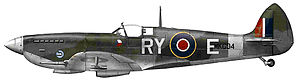
Supermarine Spitfire / Operationel historie / Spitfire i dansk tjeneste / Efterkrigstiden
Profil af en MK.IXe
Supermarine Spitfire er et ensædet Britisk jagerfly, benyttet af Royal Air Force og andre Allierede luftvåben før, under og efter 2. verdenskrig. Der blev fremstillet mange varianter af Spitfire, med et antal særlige vingekonfigurationer, og flyet blev produceret i større styktal end alle andre britiske fly. Det var også den eneste britiske jager, der blev produceret kontinuerligt igennem hele krigen. Spitfire er muligvis det mest ikoniske fly der nogensinde er lavet, og er stadigvæk populær blandt entusiaster; der er p.t. omkring 60 flyvedygtige eksemplarer, og mange flere er udstillet statisk i flymuseer verden over.